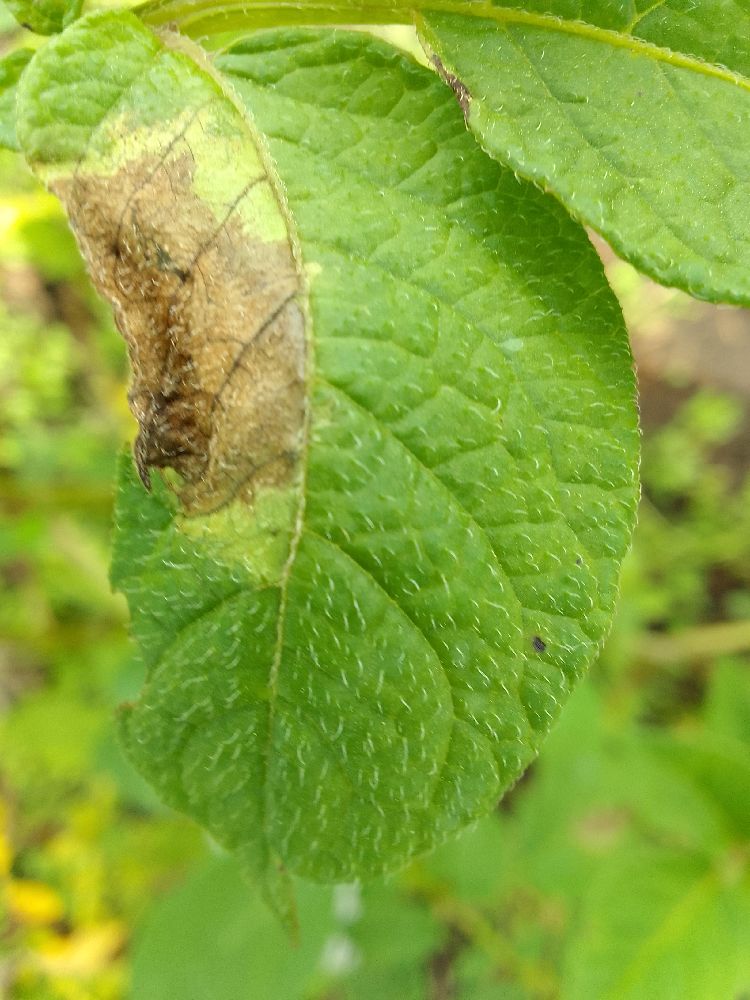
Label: Late blight